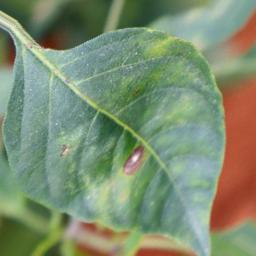
Label: cercospora